Daniela Kluckert

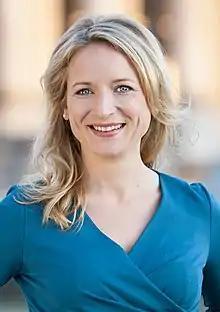
Kluckert in 2017

Daniela Kluckert ( Lange, born 22 December 1980) is a German politician of the Free Democratic Party (FDP) who served as a member of the Bundestag from the state of Berlin from 2017 to 2025.